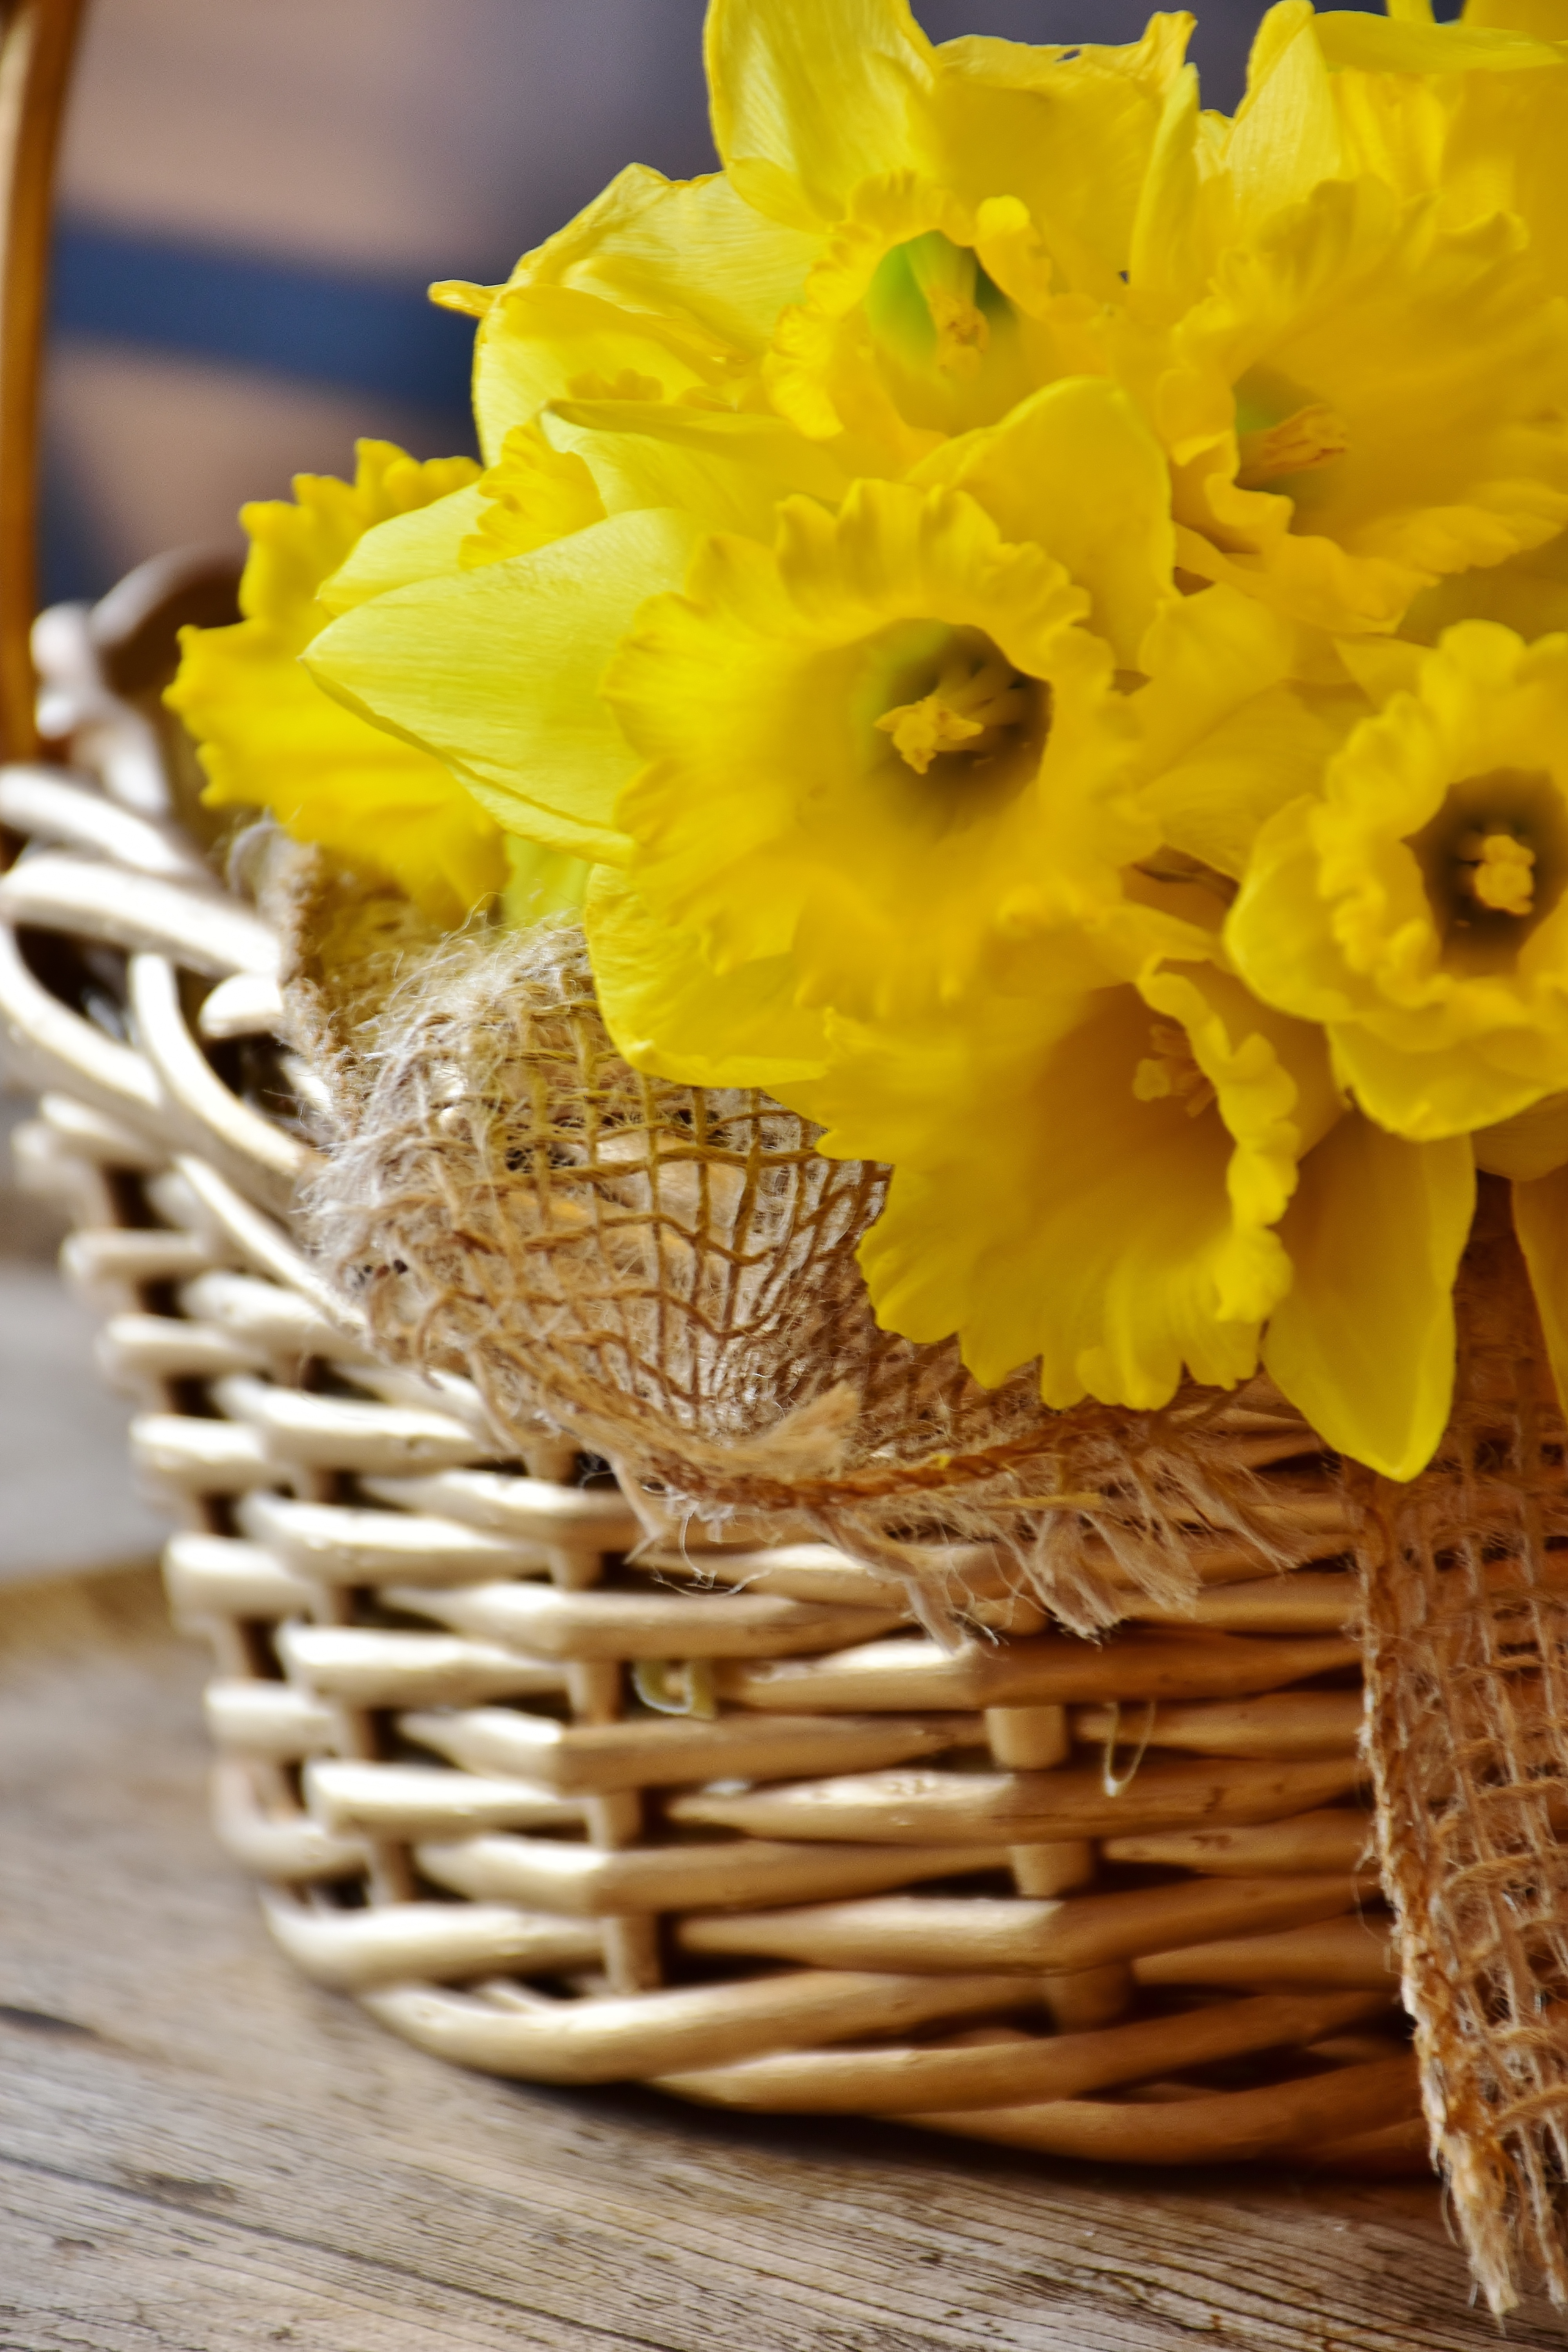
nature, blossom, plant, flower, bloom, food, spring, produce, yellow, garden, basket, close, flora, flowers, bright, daffodils, narcissus, springtime, spring flowers, yellow flowers, macro photography, fr hlingsanfang, harbinger of spring, flowering plant, flower bouquet, narcissus pseudonarcissus, osterglocken, land plant